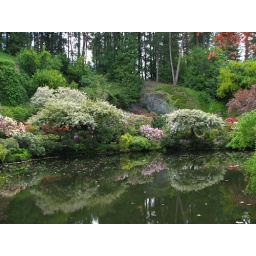
Have to see this in person to really capture the beauty of all the flowers